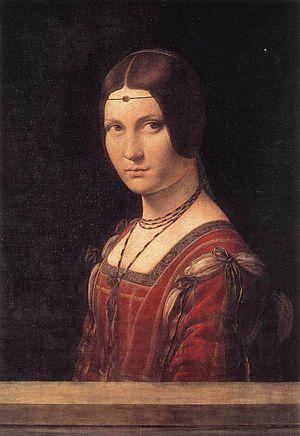
La Belle Ferronnière, née en 1500 et morte avant la fin du XVIᵉ siècle, est le surnom d'une des maîtresses de François Iᵉʳ, et sur laquelle on n'a que des renseignements contradictoires. Suivant l'opinion commune, elle était Espagnole, et serait venue en France à la suite de la troupe de vagabonds et de charlatans qui accompagna le roi à son retour de captivité.